Jiang Qing

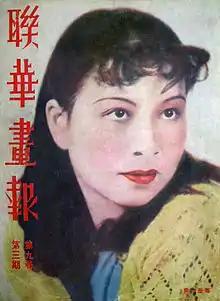
Jiang Qing on the cover of a film magazine

She returned to Shanghai in March 1935, and entered Diantong Film Company. She became famous when featuring in Ibsen's play "A Doll's House" as Nora. She later became an actress in "Goddess of Freedom" and "Scenes of City Life", during which she fell in love with Tang Na, her colleague at Diantong. The two began living together in September 1935. However, Jiang lied to Tang, claiming her mother was ill, and returned to Tianjin to see Yu Qiwei. When Tang discovered the truth, he attempted suicide in Jinan but later reconciled with Jiang and returned with her to Shanghai in July 1935. Later they were married in a collective wedding ceremony at Liuhe Pagoda in Hangzhou in April 1936.